Chancay culture

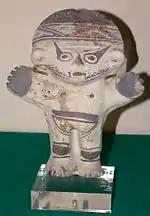
Solid clay idol called "cuchimilco" from the Chancay culture.

Vessels are often large and quaintly shaped. Egg-shaped jars are some of the more common. Ceramic dolls or female figurines were also created. These were usually large, female-looking dolls made from clay. The faces and sometimes the upper sections of the body are covered with ornaments of different geometric shapes. Imprints of textiles on some ceramic human effigies demonstrate that human figures, often painted nude with body art, were dressed in real clothing, granting them reality and vital energy. The eyes were accentuated with a line on each side and the arms were usually short. These geometric ornamentations are very common on Chancay ceramics.